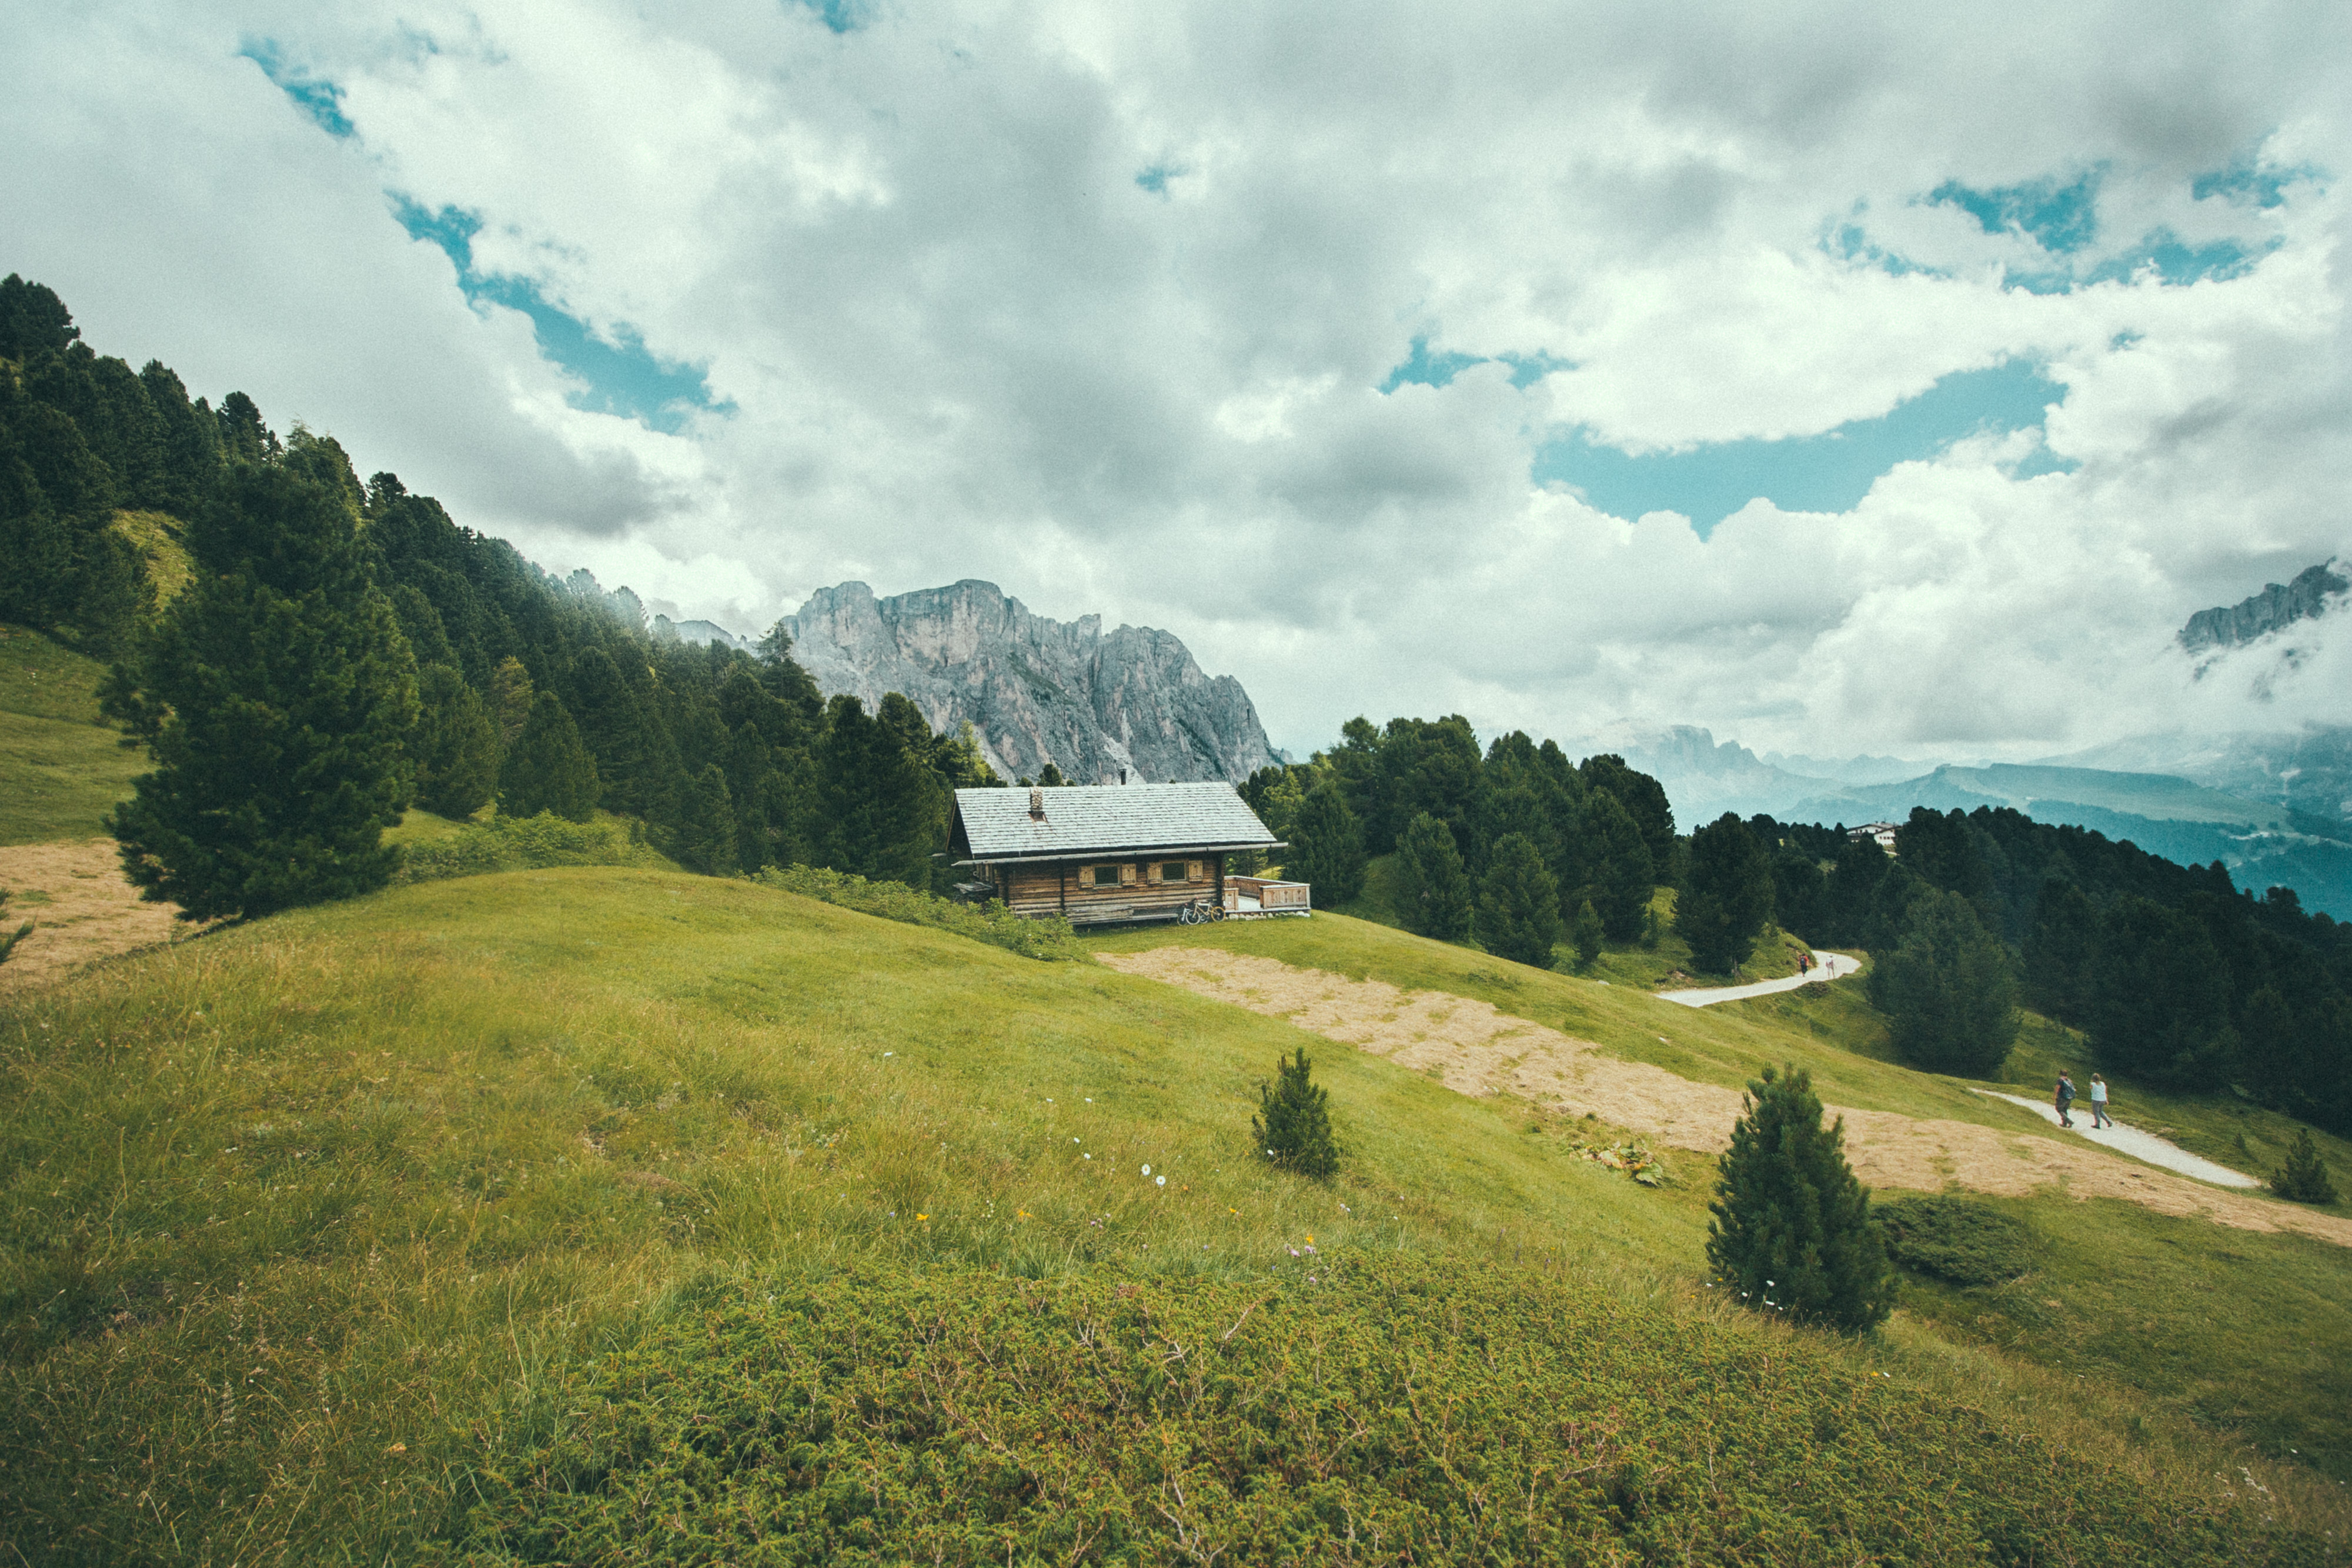
landscape, tree, nature, grass, mountain, cloud, sky, field, meadow, house, hill, valley, mountain range, green, pasture, highland, ridge, alps, grassland, plateau, log cabin, chalet, rural area, landform, mountain pass, geographical feature, mountainous landforms